Tales from the Nightside

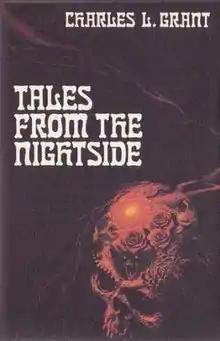
Dust-jacket illustration, "Nightmare in Red", by Michael Whelan.

Tales from the Nightside is a collection of stories by American writer Charles L. Grant. It was released in 1981 and was the author's first book by Arkham House and was published in an edition of 4,121 copies. The book cover has been featured on Thrash Metal band Sepultura album" Beneath the Remains".